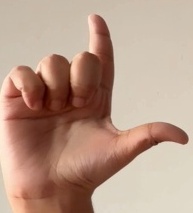
ASL sign: L